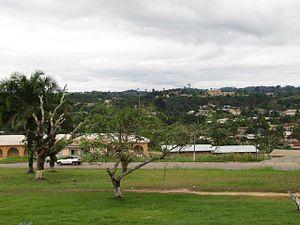
Cet article propose une introduction à la structure urbaine du Gabon et dresse une liste des villes les plus peuplées.
Koulamoutou est une ville du Gabon, chef-lieu de la province de l'Ogooué-Lolo et du département de Lolo-Bouenguidi. La ville compte 16 222 habitants, c'est une ville moyenne au regard des villes gabonaises. La ville est desservie par le train via la gare de Lastoursville, par avion et par la route.